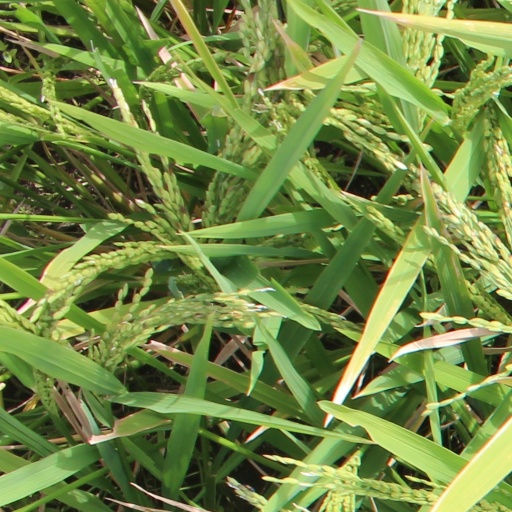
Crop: rice